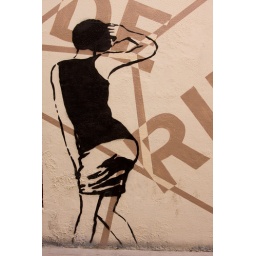
girl in the wall